Diana Pullein-Thompson

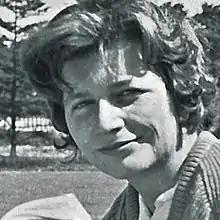

Diana Farr (1 October 1925 – 21 September 2015), was a British horsewoman and writer known for her pony books. Her mother and two sisters also wrote and together they created a large number of children's books, many of which were on the theme of horses.